Strategy and tactics of guerrilla warfare

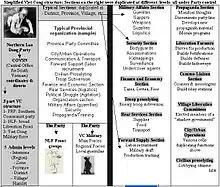
Simplified view of the Viet Cong organization. Functions such as security or propaganda were duplicated at each admin. level.

In China, the Maoist Theory of People's War divides warfare into three phases. In Phase One, the guerrillas earn population's support by distributing propaganda and attacking the organs of government. In Phase Two, escalating attacks are launched against the government's military forces and vital institutions. In Phase Three, conventional warfare and fighting are used to seize cities, overthrow the government, and assume control of the country. Mao's doctrine anticipated that circumstances may require shifting between phases in either directions and that the phases may not be uniform and evenly paced throughout the countryside. Mao Zedong's seminal work, "On Guerrilla Warfare", has been widely distributed and applied most successfully in Vietnam, by military leader and theorist Võ Nguyên Giáp, whose "Peoples War, Peoples Army" closely follows the Maoist three-phase approach, but emphasizing flexibility in shifting between guerrilla warfare and a spontaneous "General Uprising" of the population in conjunction with guerrilla forces. Some authors have stressed this interchangeability of phases inherent in this model and guerrilla warfare more generally, especially as applied by the North Vietnamese guerrilla.